History of Saudi Arabia

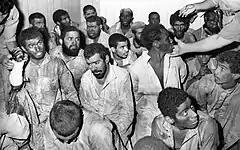
The surviving insurgents of the seizure of the Grand Mosque, 1979 under custody of Saudi authorities, .

Although Abdulaziz had military and political success, the country struggled economically until commercial volumes of oil were discovered in 1938 in the Al-Hasa region, along the Persian Gulf coast. Development began in 1946, after being delayed due to World War II. By 1949, oil production was in full swing.